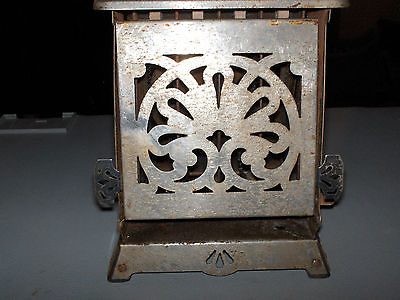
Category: toaster